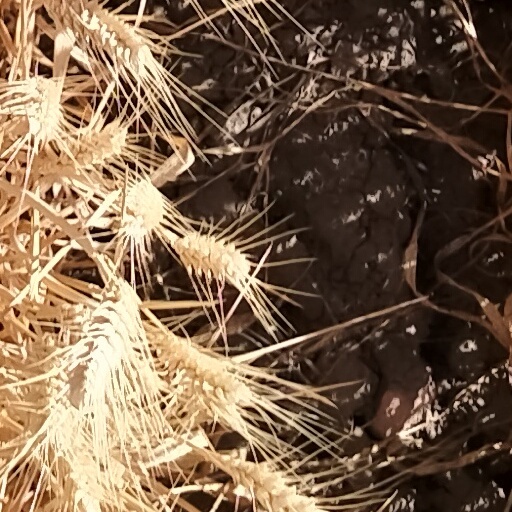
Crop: wheat